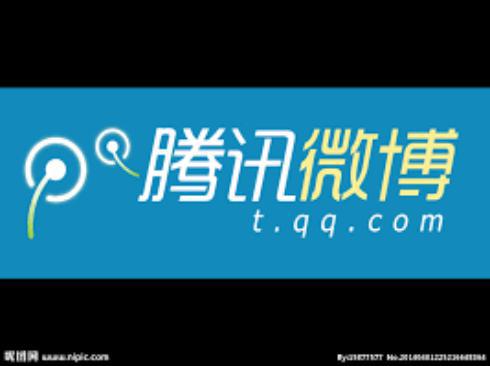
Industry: Leisure